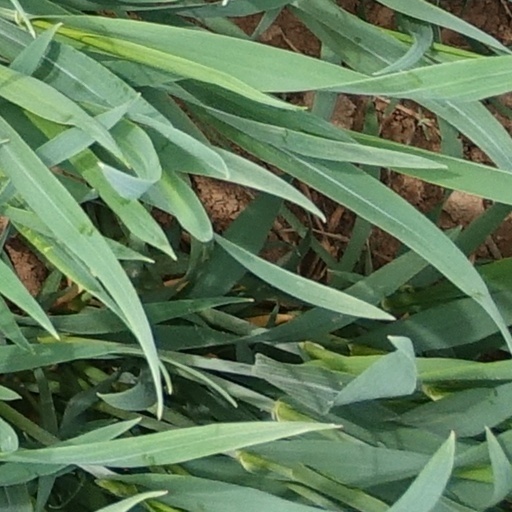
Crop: wheat